Elements of art

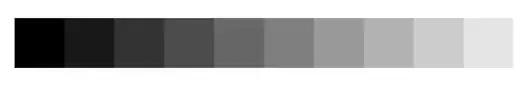
The scale between dark (black) and light (white) values.

Value refers to the degree of perceivable lightness of tones within an image. The element of value is compatible with the term luminosity, and can be "measured in various units designating electromagnetic radiation". The difference in values is often called contrast, and references the lightest (white) and darkest (black) tones of a work of art, with an infinite number of grey variants in between. While it is most relative to the greyscale, though, it is also exemplified within colored images.